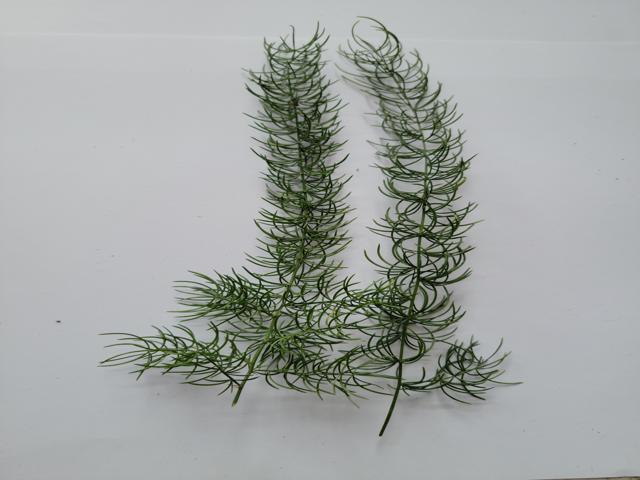
Plant: shotomuli